Wymondham Abbey

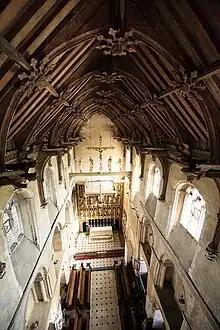
View from the angel roof.

The church was originally cruciform in shape, with a central tower and twin west towers. When it was built, Caen stone in Normandy was shipped specially across the English Channel to face the walls. The central tower became unstable and was replaced in about 1376 by a tall octagonal tower (now part ruined), which held the monks' bells. In 1447, work on a much taller single west tower began. This replaced the original Norman towers and held the townspeople's bells. The parish part of the church (see above) was almost doubled in size in the 14th/15th centuries by enlarging of the north aisle to be wider than the nave. In c.1450 the nave height was raised with new Perpendicular style clerestory windows and an exotic hammer-beam roof incorporating human-sized angels with outstretched wings.